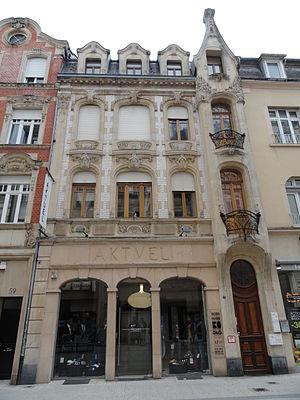
La rue de l'Alzette est une des principales rues d'Esch-sur-Alzette, seconde ville du grand duché de Luxembourg par le nombre de ses habitants.